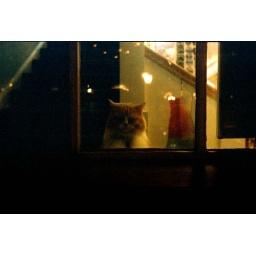
cat in window